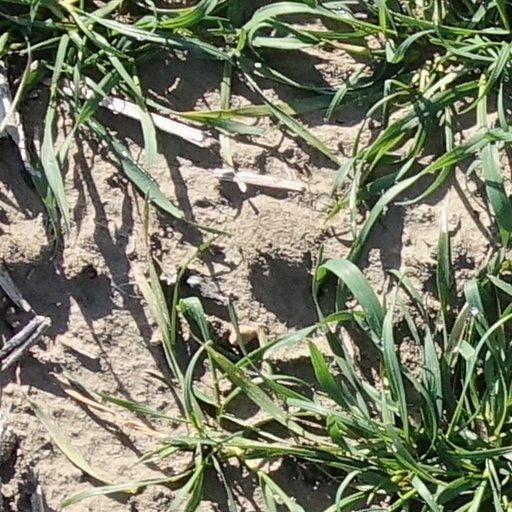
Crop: wheat